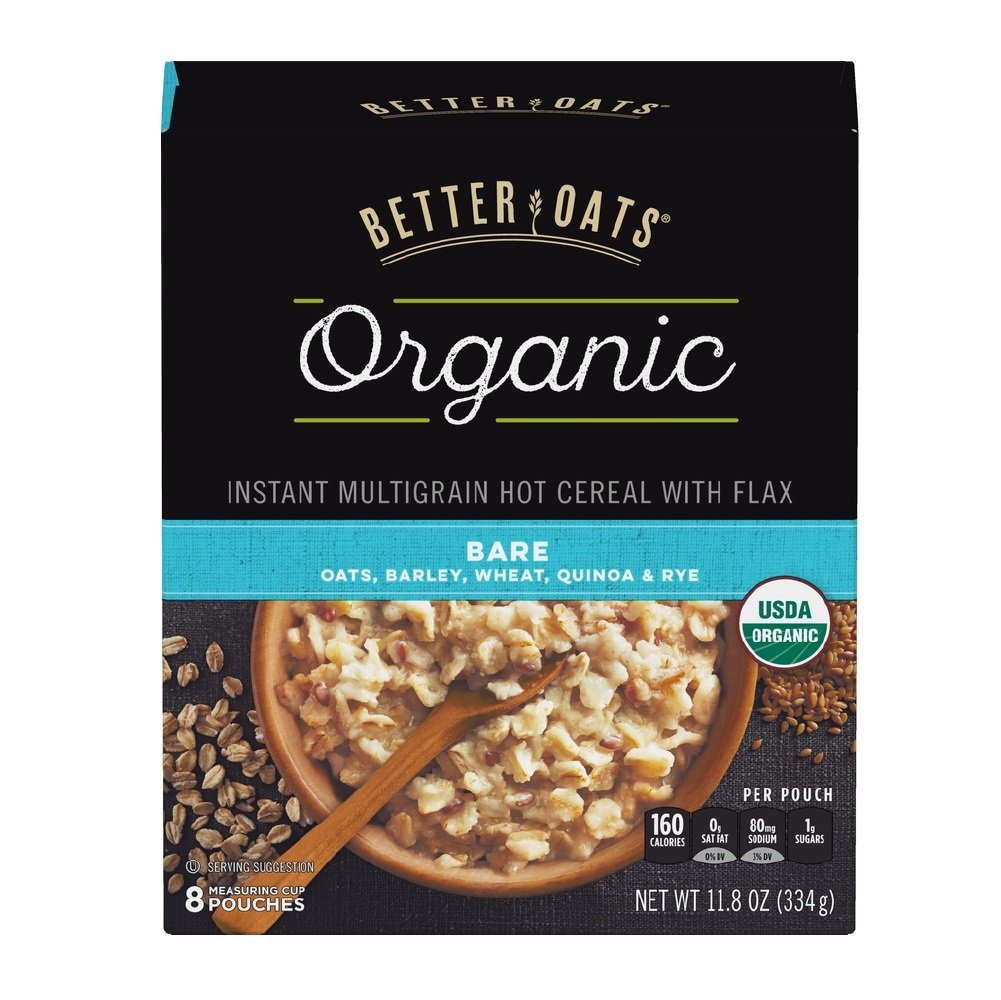
Item Name: Post Better Oats Organic Instant Oatmeal with Flax Seeds and Quinoa, Bare Flavor, 11.8 Ounce
Bullet Point 1: Contains 1 - 11.8oz Box
Bullet Point 2: Certified USDA Organic whole grain rolled oats, barley, wheat, quinoa and rye with flaxseed
Bullet Point 3: Our quick cooking oatmeal is a heart healthy, cholesterol free food
Bullet Point 4: Our instant oatmeal is made with flax seed - a good source of ALA Omega 3
Bullet Point 5: A Kosher Pareve cereal
Value: 11.8
Unit: ounce

Price: 6.09